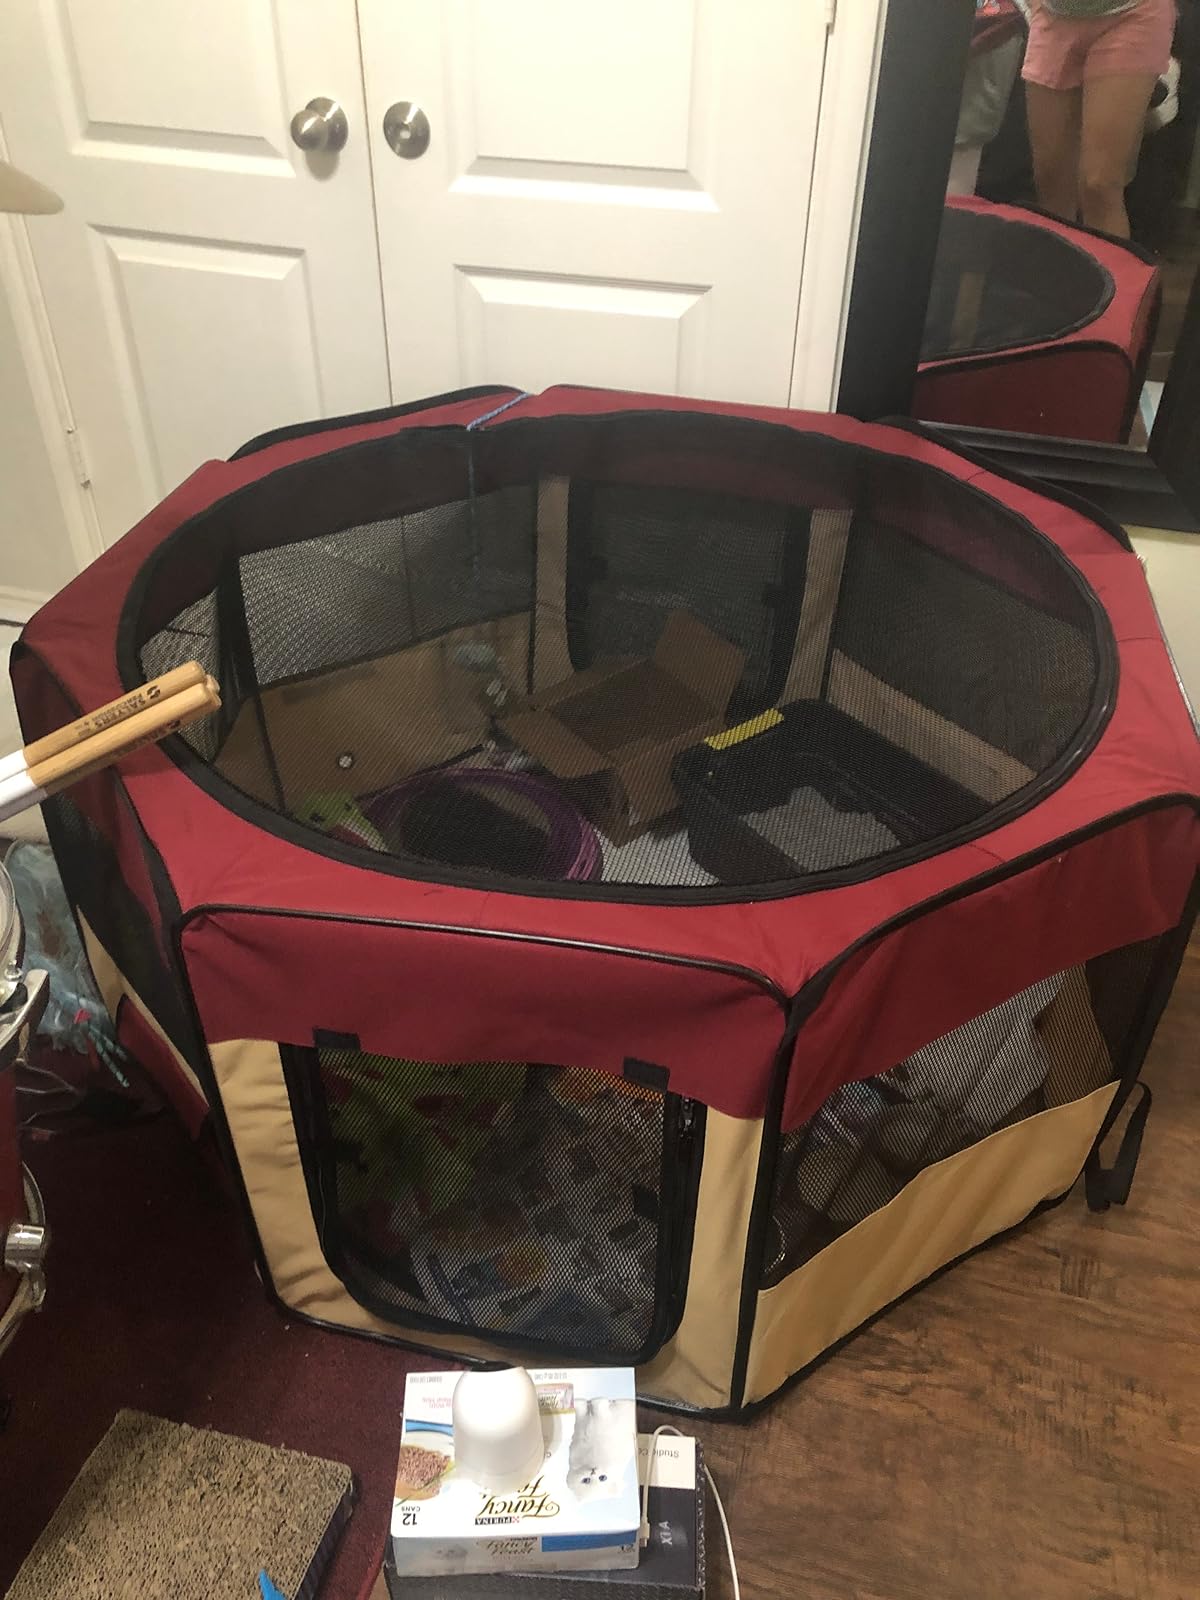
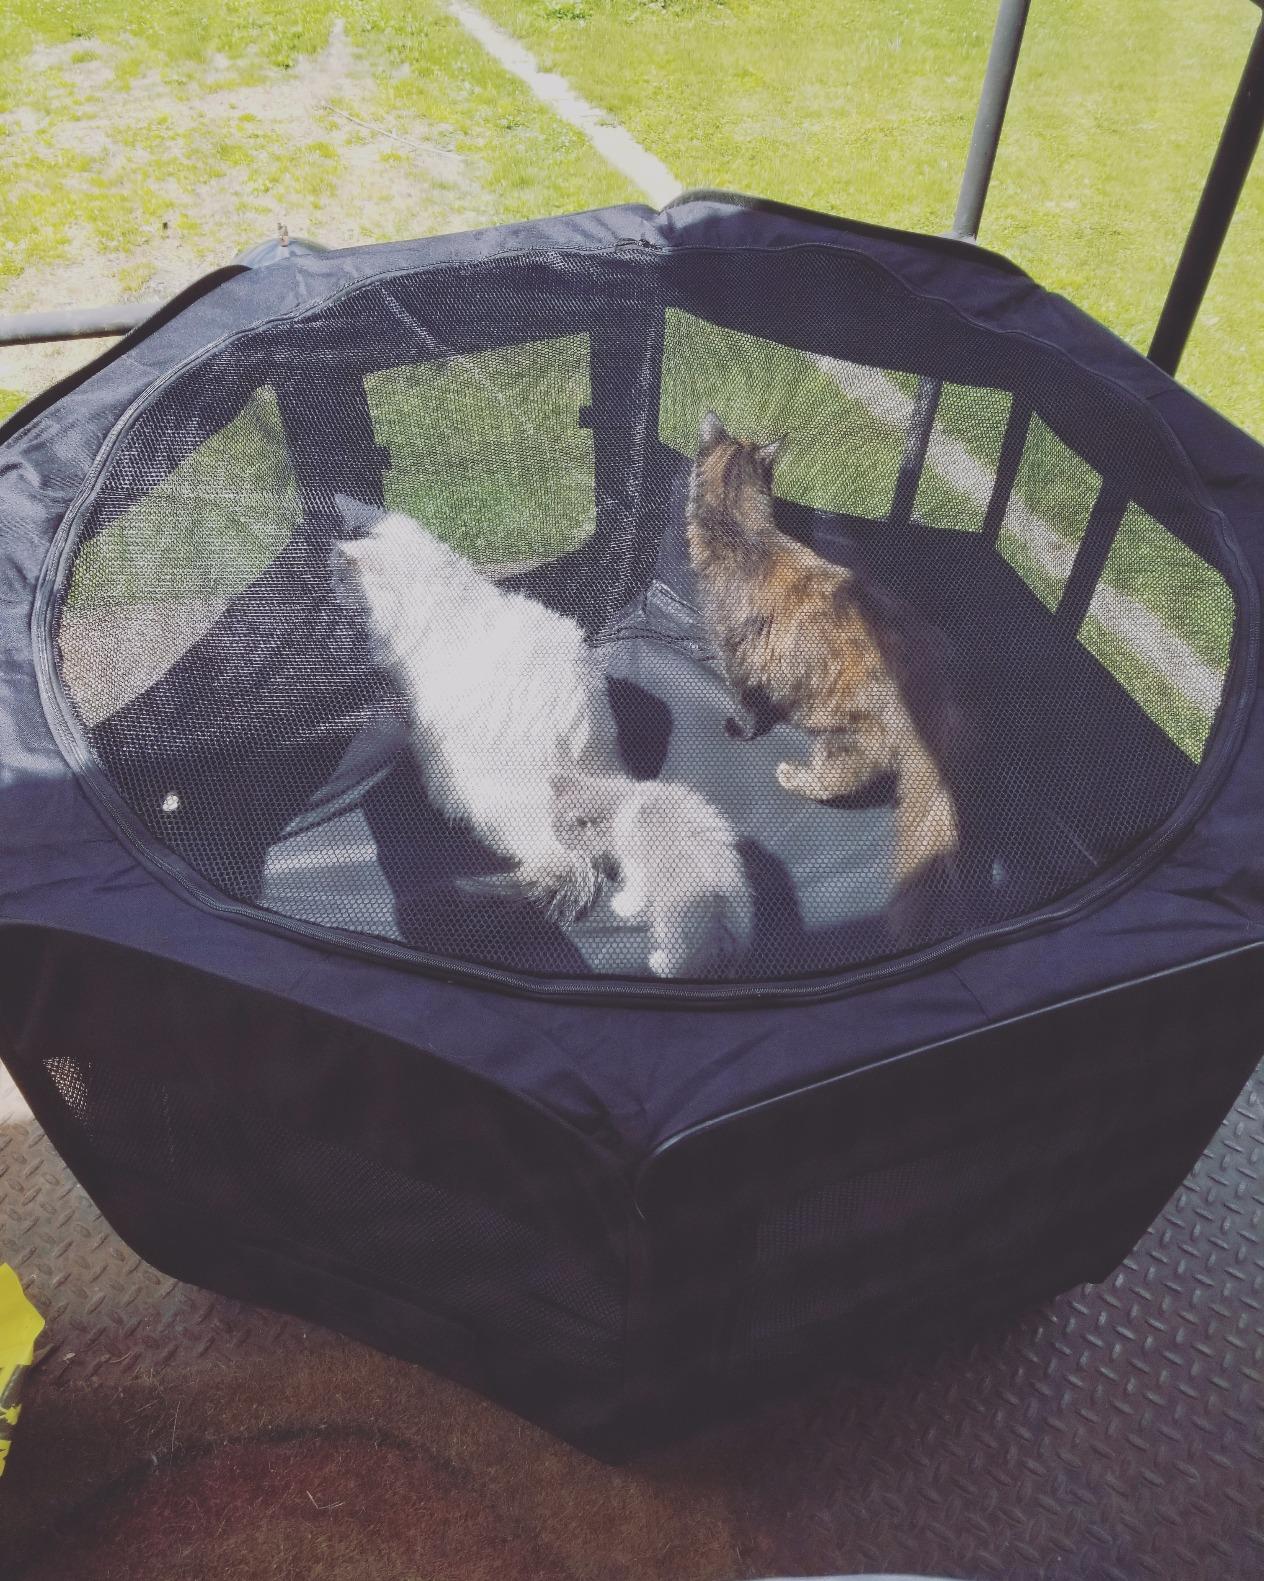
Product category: items_kennel
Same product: no